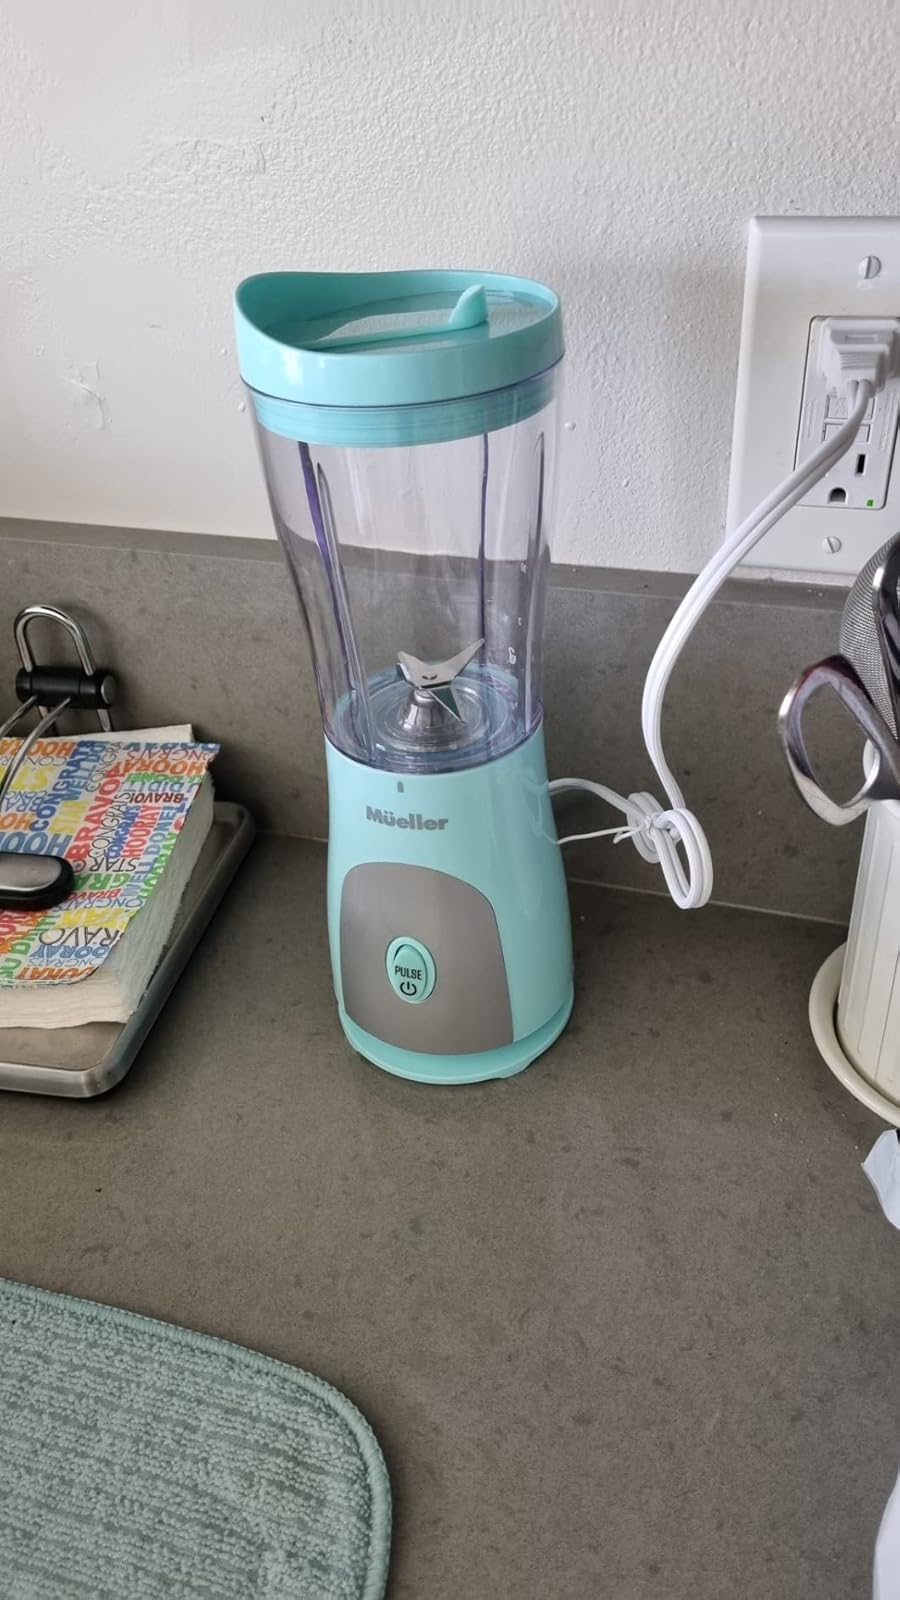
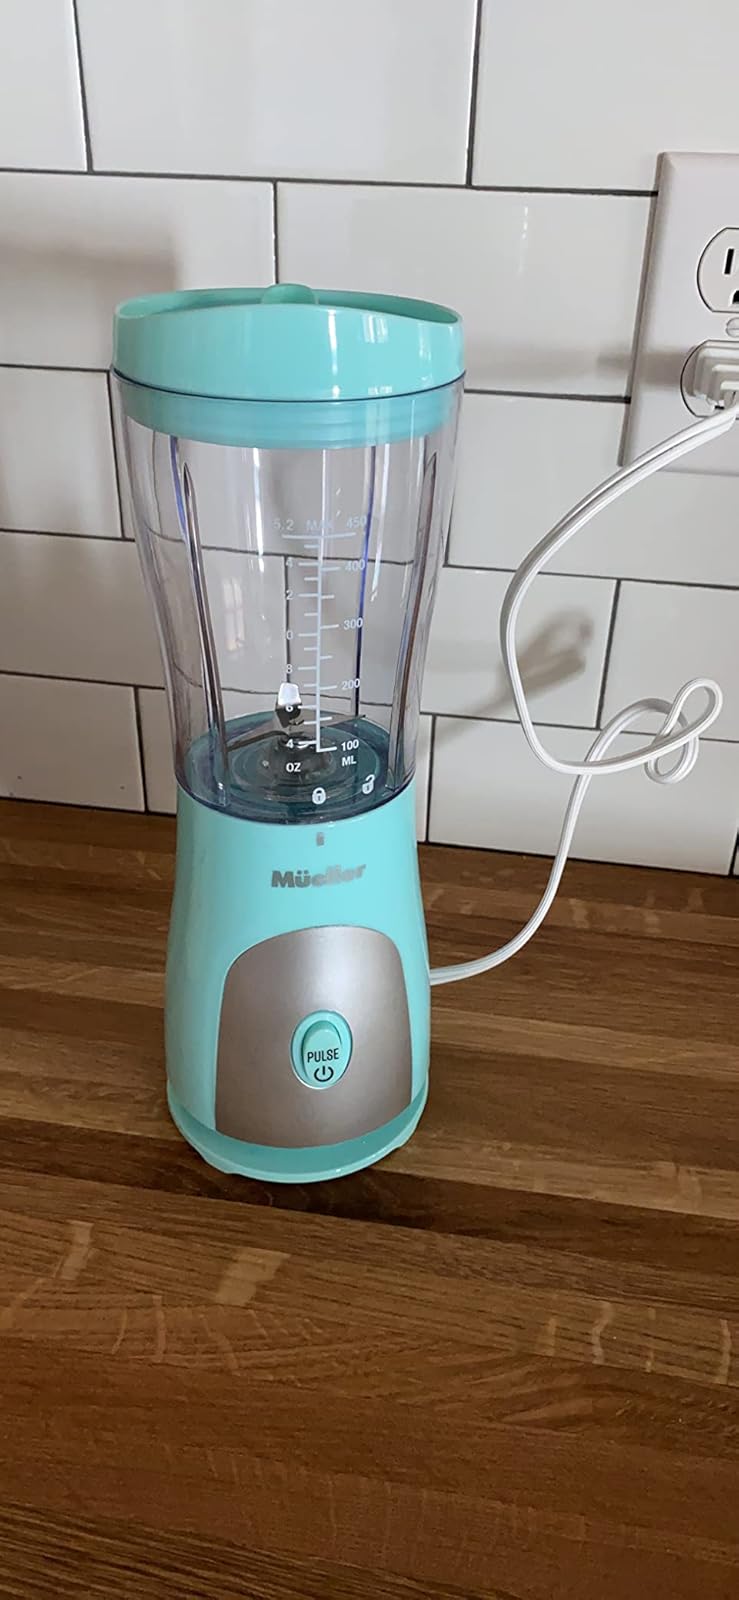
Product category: items_blender
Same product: yes